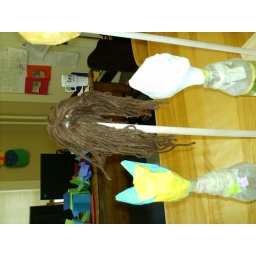
These puppets were made by children at the library as part of a theater program.